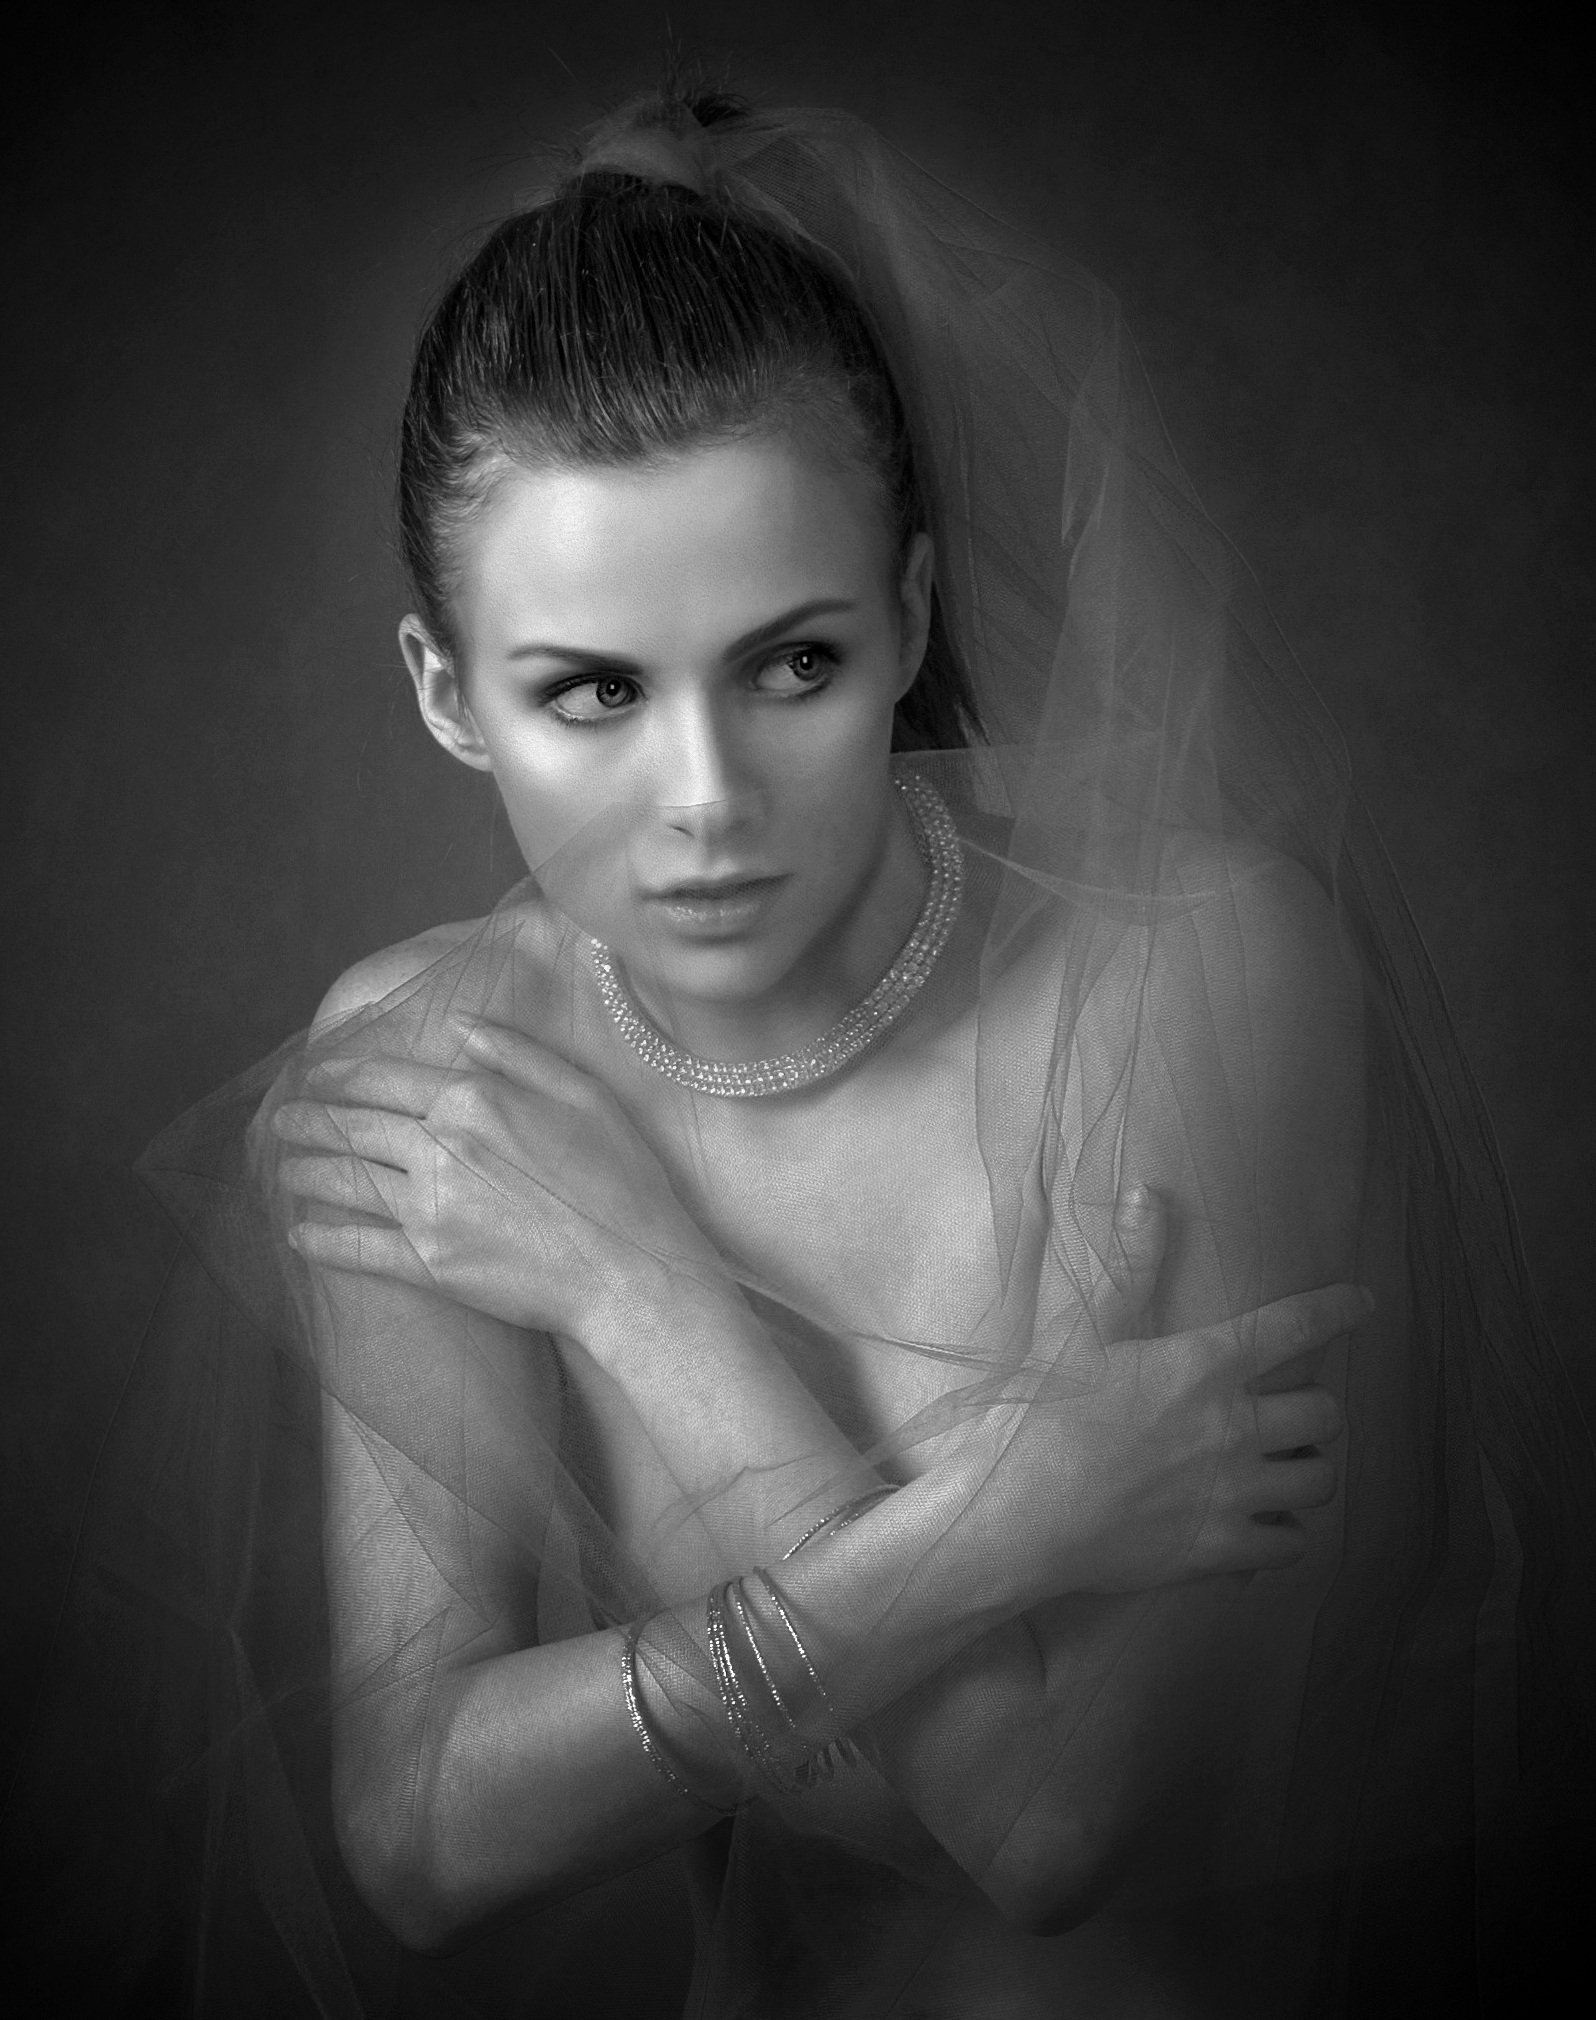
person, black and white, girl, woman, white, photography, mystery, portrait, model, studio, child, covered, darkness, black, monochrome, face, outside, meditation, hands, psychology, eye, photograph, look, beauty, character, body, emotion, photo shoot, the act of, tulle, the fear, monochrome photography, portrait photography, the emotion, art model